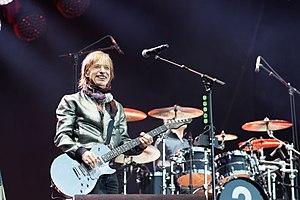
Les Insus en concert lors du festival des vieilles charrues 2016.
Les Francofolies de Spa sont un festival de musique qui se tient dans la ville de Spa en Belgique, depuis 1994, inspiré par les Francofolies de La Rochelle, France. Il a pris la suite du Festival international de la Chanson française, qui se tenait dans la même ville.